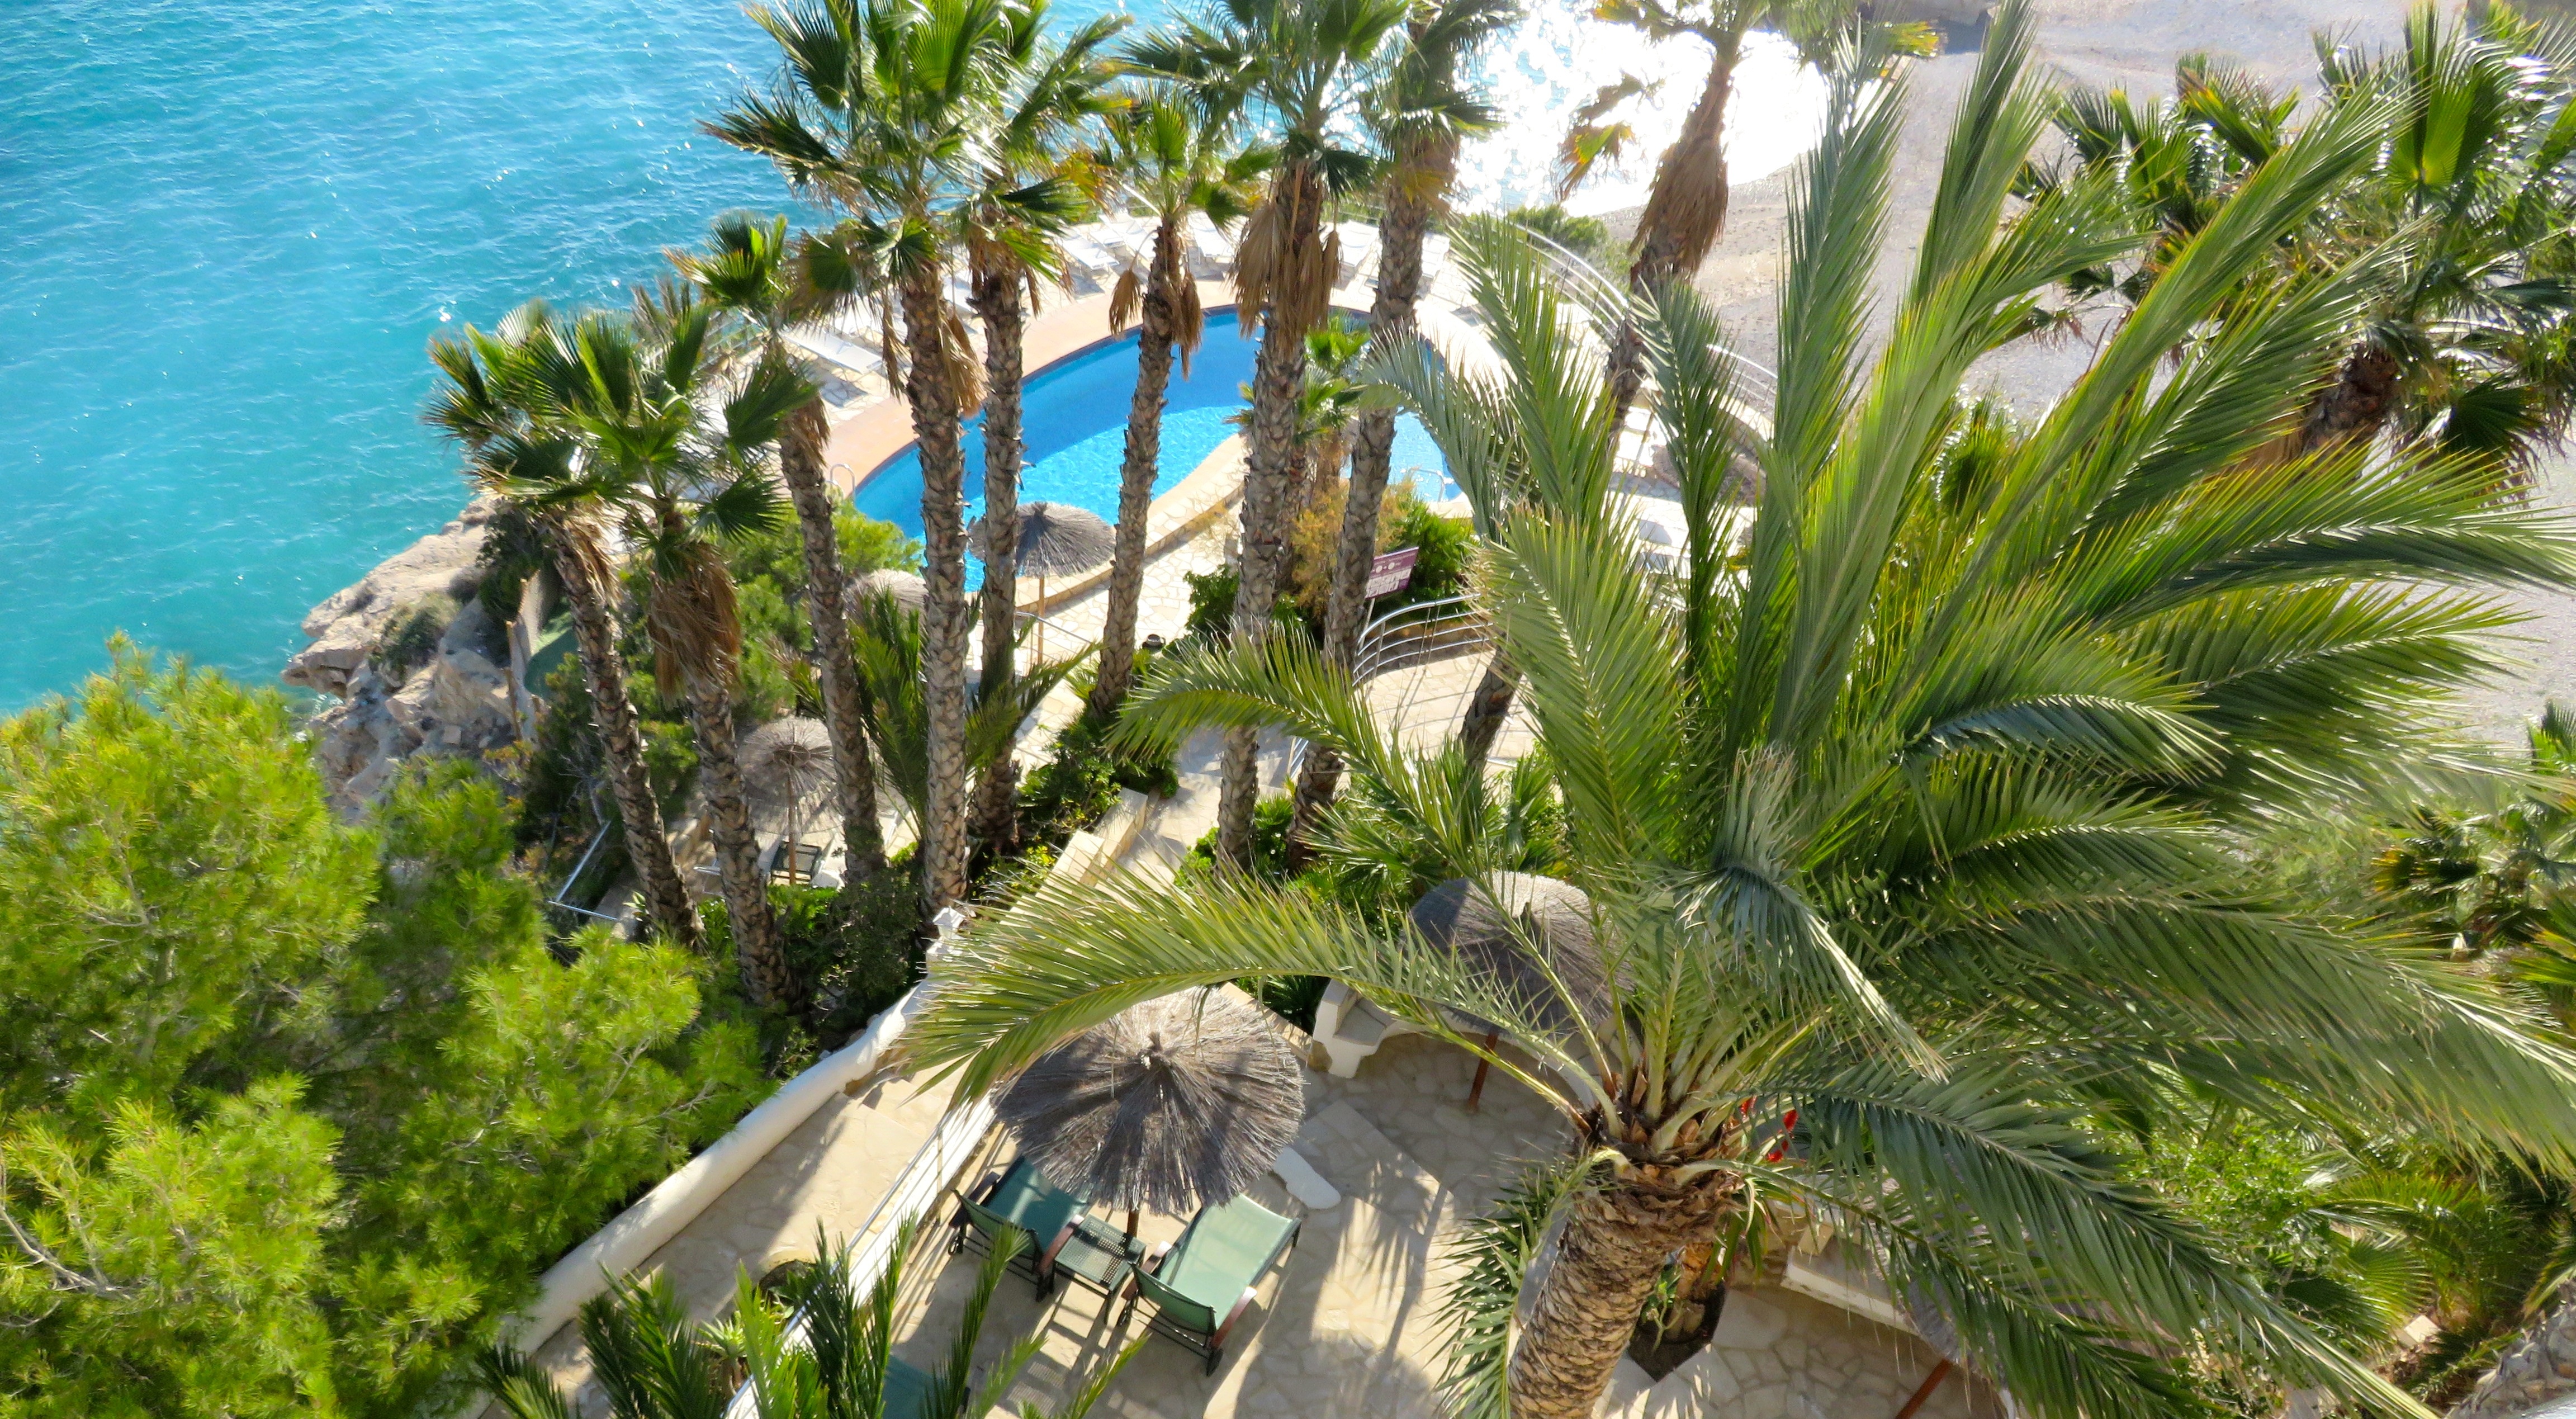
beach, tree, plant, flower, summer, jungle, swimming pool, palm, holiday, botany, flora, luxury, hotel, resort, vegetation, rainforest, tropics, ecosystem, flowering plant, land plant, arecales, palm family, borassus flabellifer, palma trees